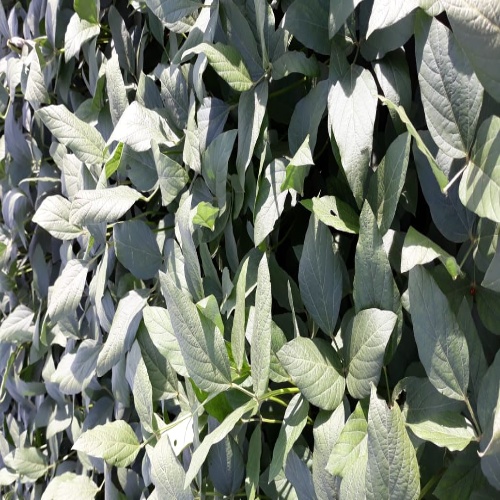
Label: Diabrotica_speciosa